Ramsey Mereside

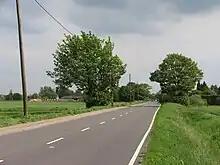

Ramsey Mereside, known colloquially as "The Village", is a small village approximately north of the town of Ramsey, Cambridgeshire . The Fenland Light Railway, a 7¼" gauge miniature railway is located in the village. The popular village hall holds many regular entertainment events.